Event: Nepal Earthquake
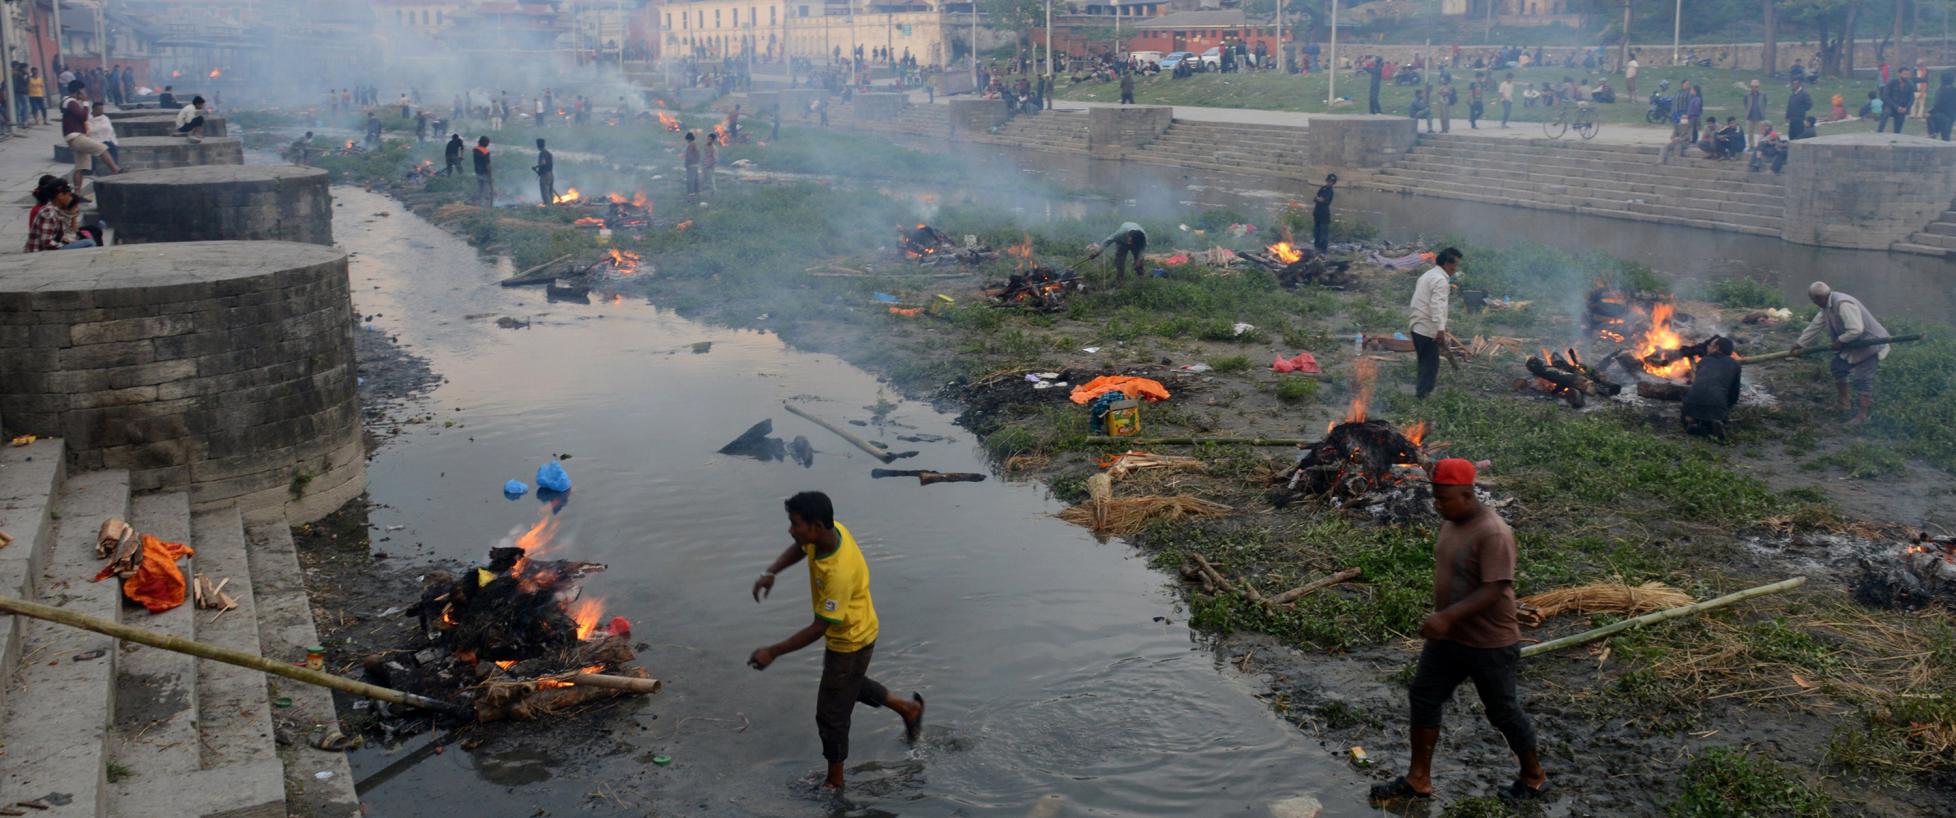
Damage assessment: damage